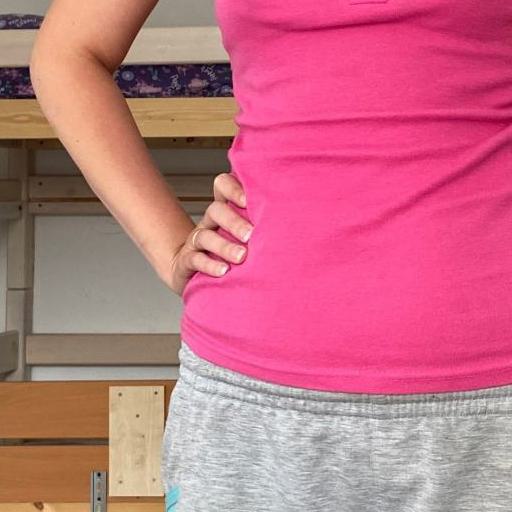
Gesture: no_gesture